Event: Nepal Earthquake
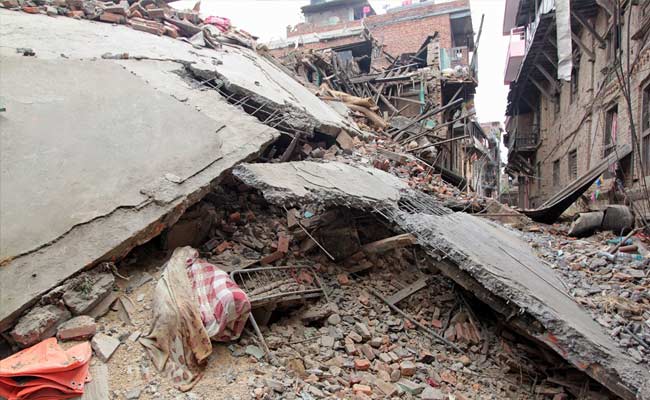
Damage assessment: damage